Line Islands

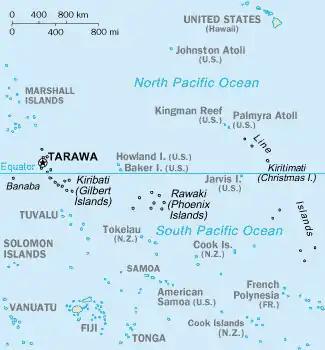
Map

Archaeologists have identified the remains of coral Marae platforms and/or village complexes on several of the islands, including the Kiritimati and Tabuaeran atolls, Teraina Island, Malden, Millennium Atoll and Flint Island. These remains are dateable as far back as the 14th century, and show that the inhabitants of the Line Islands were likely permanent or at least semi-permanent.